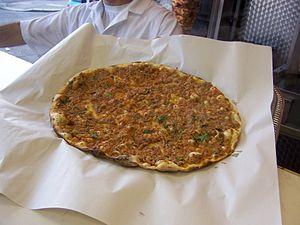
Le lahmacun [lahmaˈdʒun] ou lahmajoun, aussi appelé pizza kurde et/ou pizza arménienne ou pizza turque en français, est un plat de la cuisine levantine composé de pain garni de viande hachée. Il est principalement consommé en Arménie, en Turquie, au Liban, Kurdistan et en Syrie.